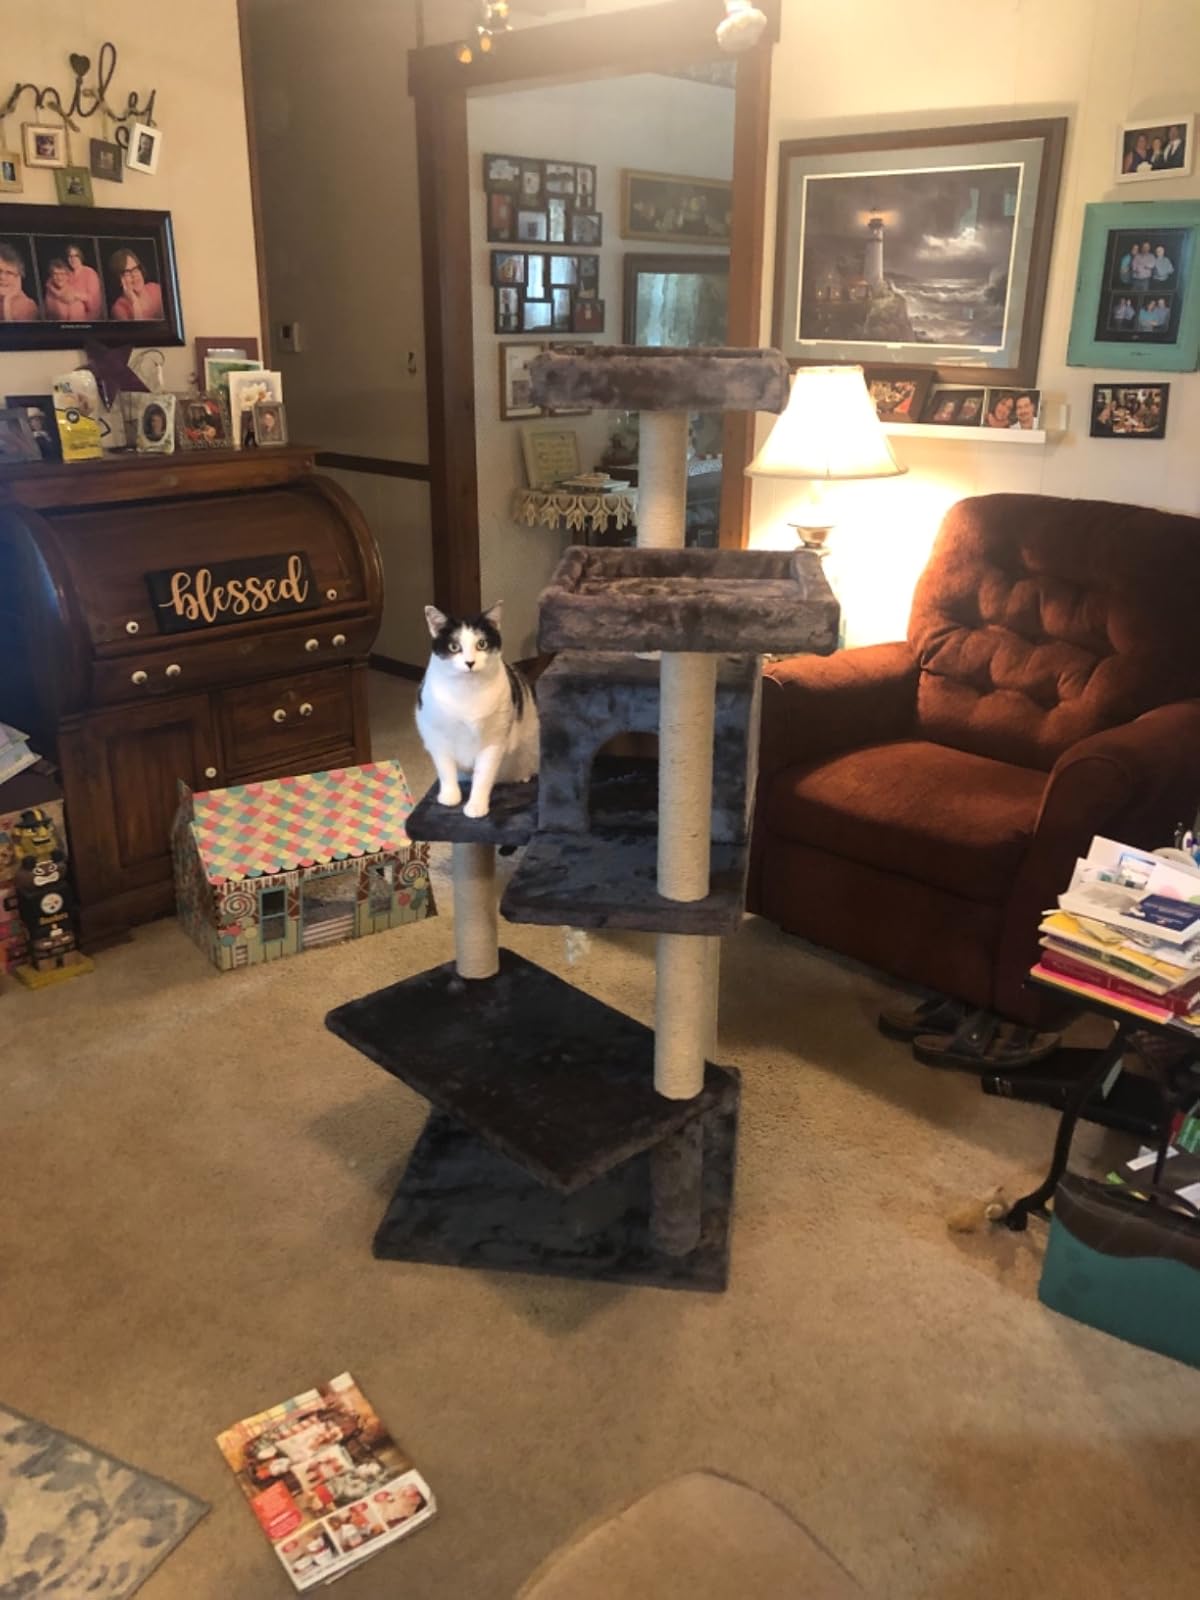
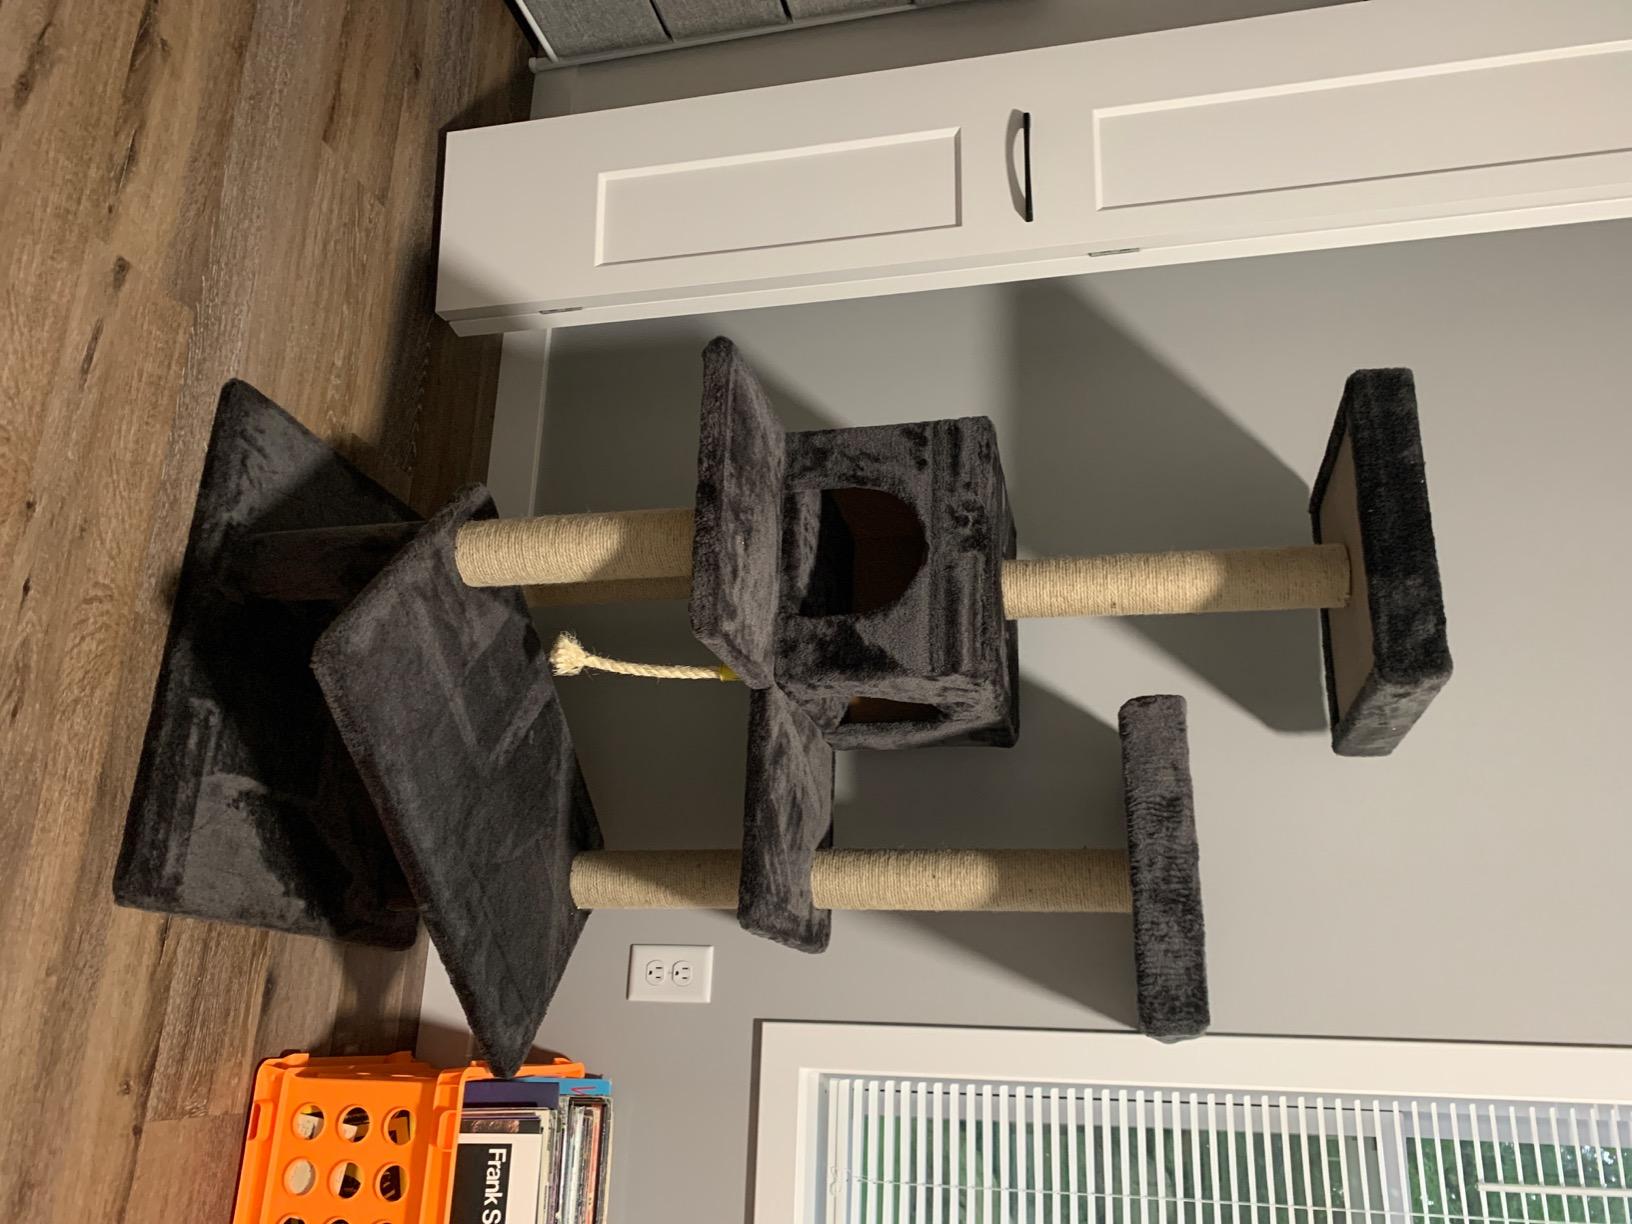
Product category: items_cat tree
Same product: yes